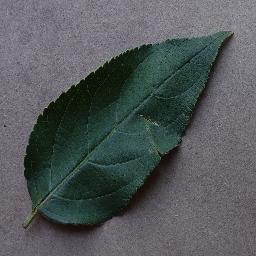
Label: Apple___healthy